Mind the Gap (2004 film)

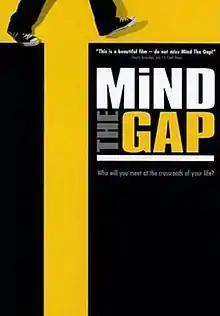
Theatrical release poster

Mind the Gap is a 2004 American multi-story comedy-drama film, written and directed by Eric Schaeffer. The film moves back and forth between five separate stories that interconnect with each other by the end of the film. The film stars Elizabeth Reaser, Eric Schaeffer, Jill Sobule in her final film, Charles Parnell, John Heard, Vera Farmiga, and Alan King in his last film role.